Non-binary

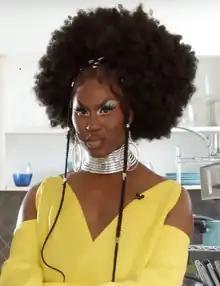
Drag queen and musician Shea Couleé, who identifies as gay and non-binary and uses "they/them" pronouns offstage

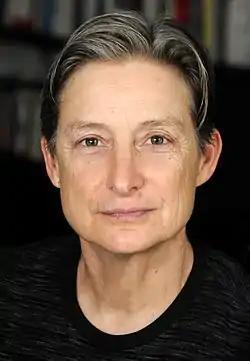
Judith Butler, an American philosopher, who published "Gender Trouble" in 1990 and publicly came out as non-binary in 2019, is a contemporary figure in the non-binary movement.

Non-binary gender, often included within the concept of third gender, has historical roots that extend well before the modern term was established. For instance, the Public Universal Friend, who emerged in 1776, was a genderless evangelist who renounced their birth name and gendered pronouns, representing an early instance of non-binary gender expression in America.